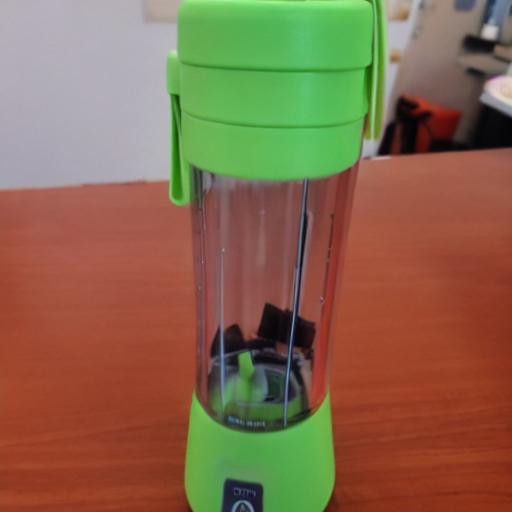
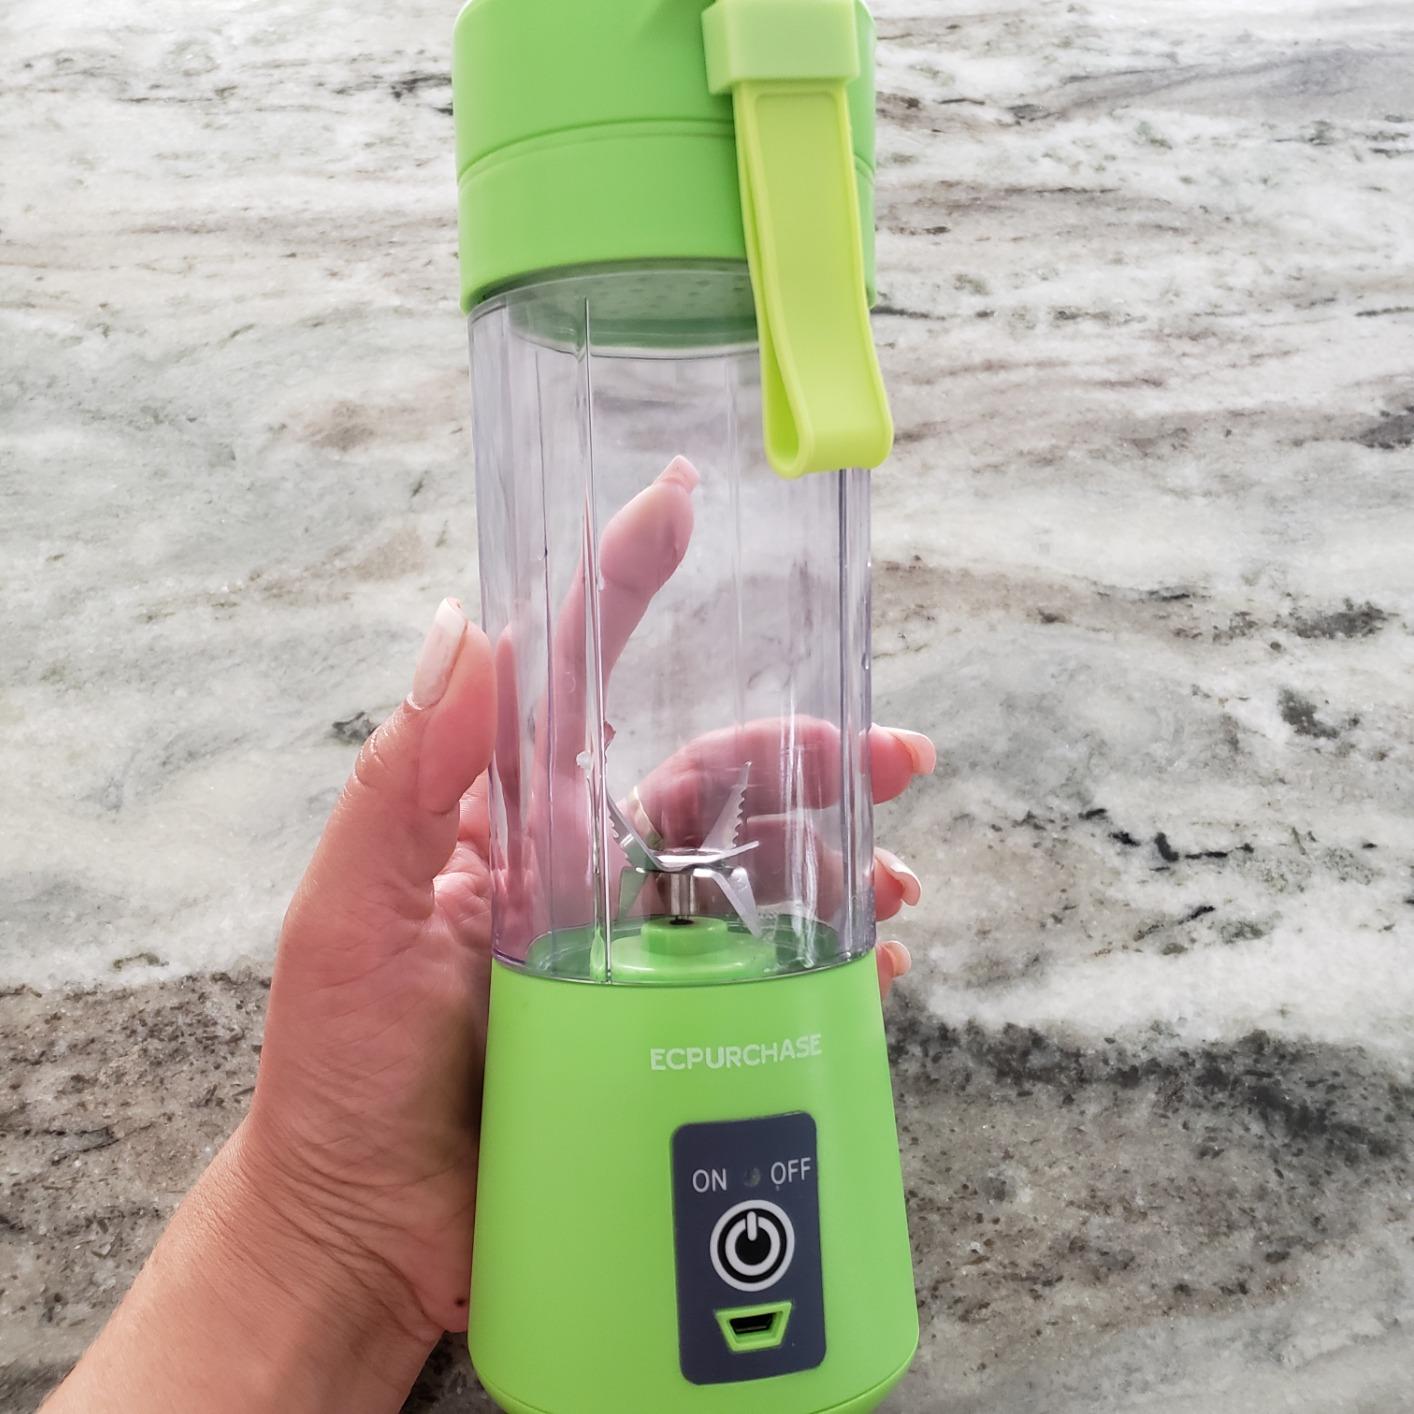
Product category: items_blender
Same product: no